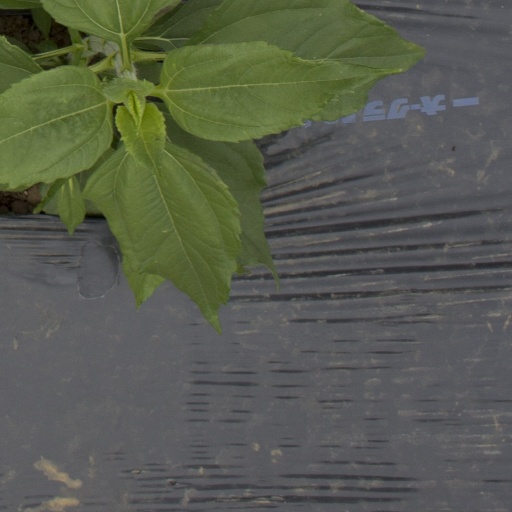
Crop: Jerusalem artichoke